Foreign relations of Somaliland

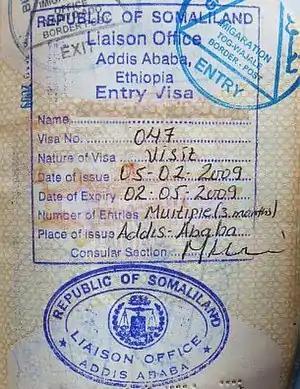
Somaliland entry visa

Dr. Essa Kayd serves as the Foreign Minister of Somaliland.